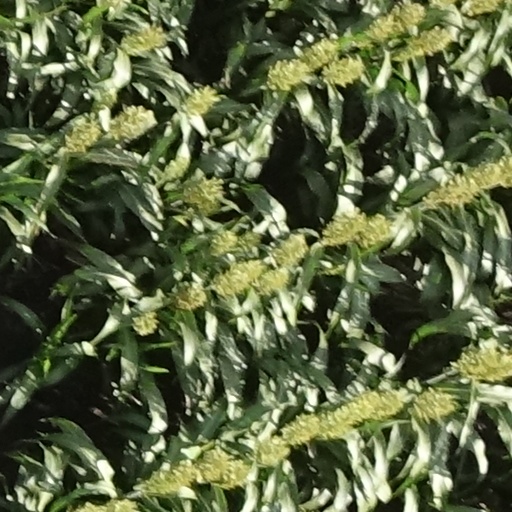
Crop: sorghum